Giovanni Battista Sidotti

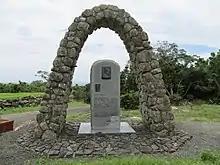
Monument to Sidotti in Yakushima, Japan

Giovanni Battista Sidotti (1668 – 27 November 1714) was an Italian secular priest and Apostolic Missionary of the Pontifical Congregation of Propaganda Fide. During the Edo period, he entered Japan illegally and was arrested, whereupon he was confined until his death.